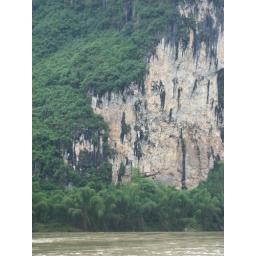
The black spot near the protruded white part on the left